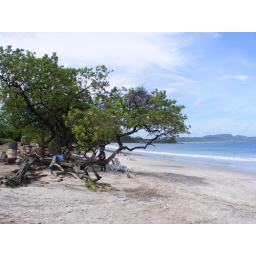
the man and woman sitting on the tree were selling a small collection of local pottery on the beach in playa flamingo.